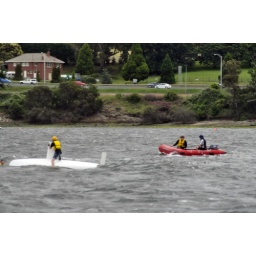
Rescue boat approaches upturned yacht with man in the water in Hobart.